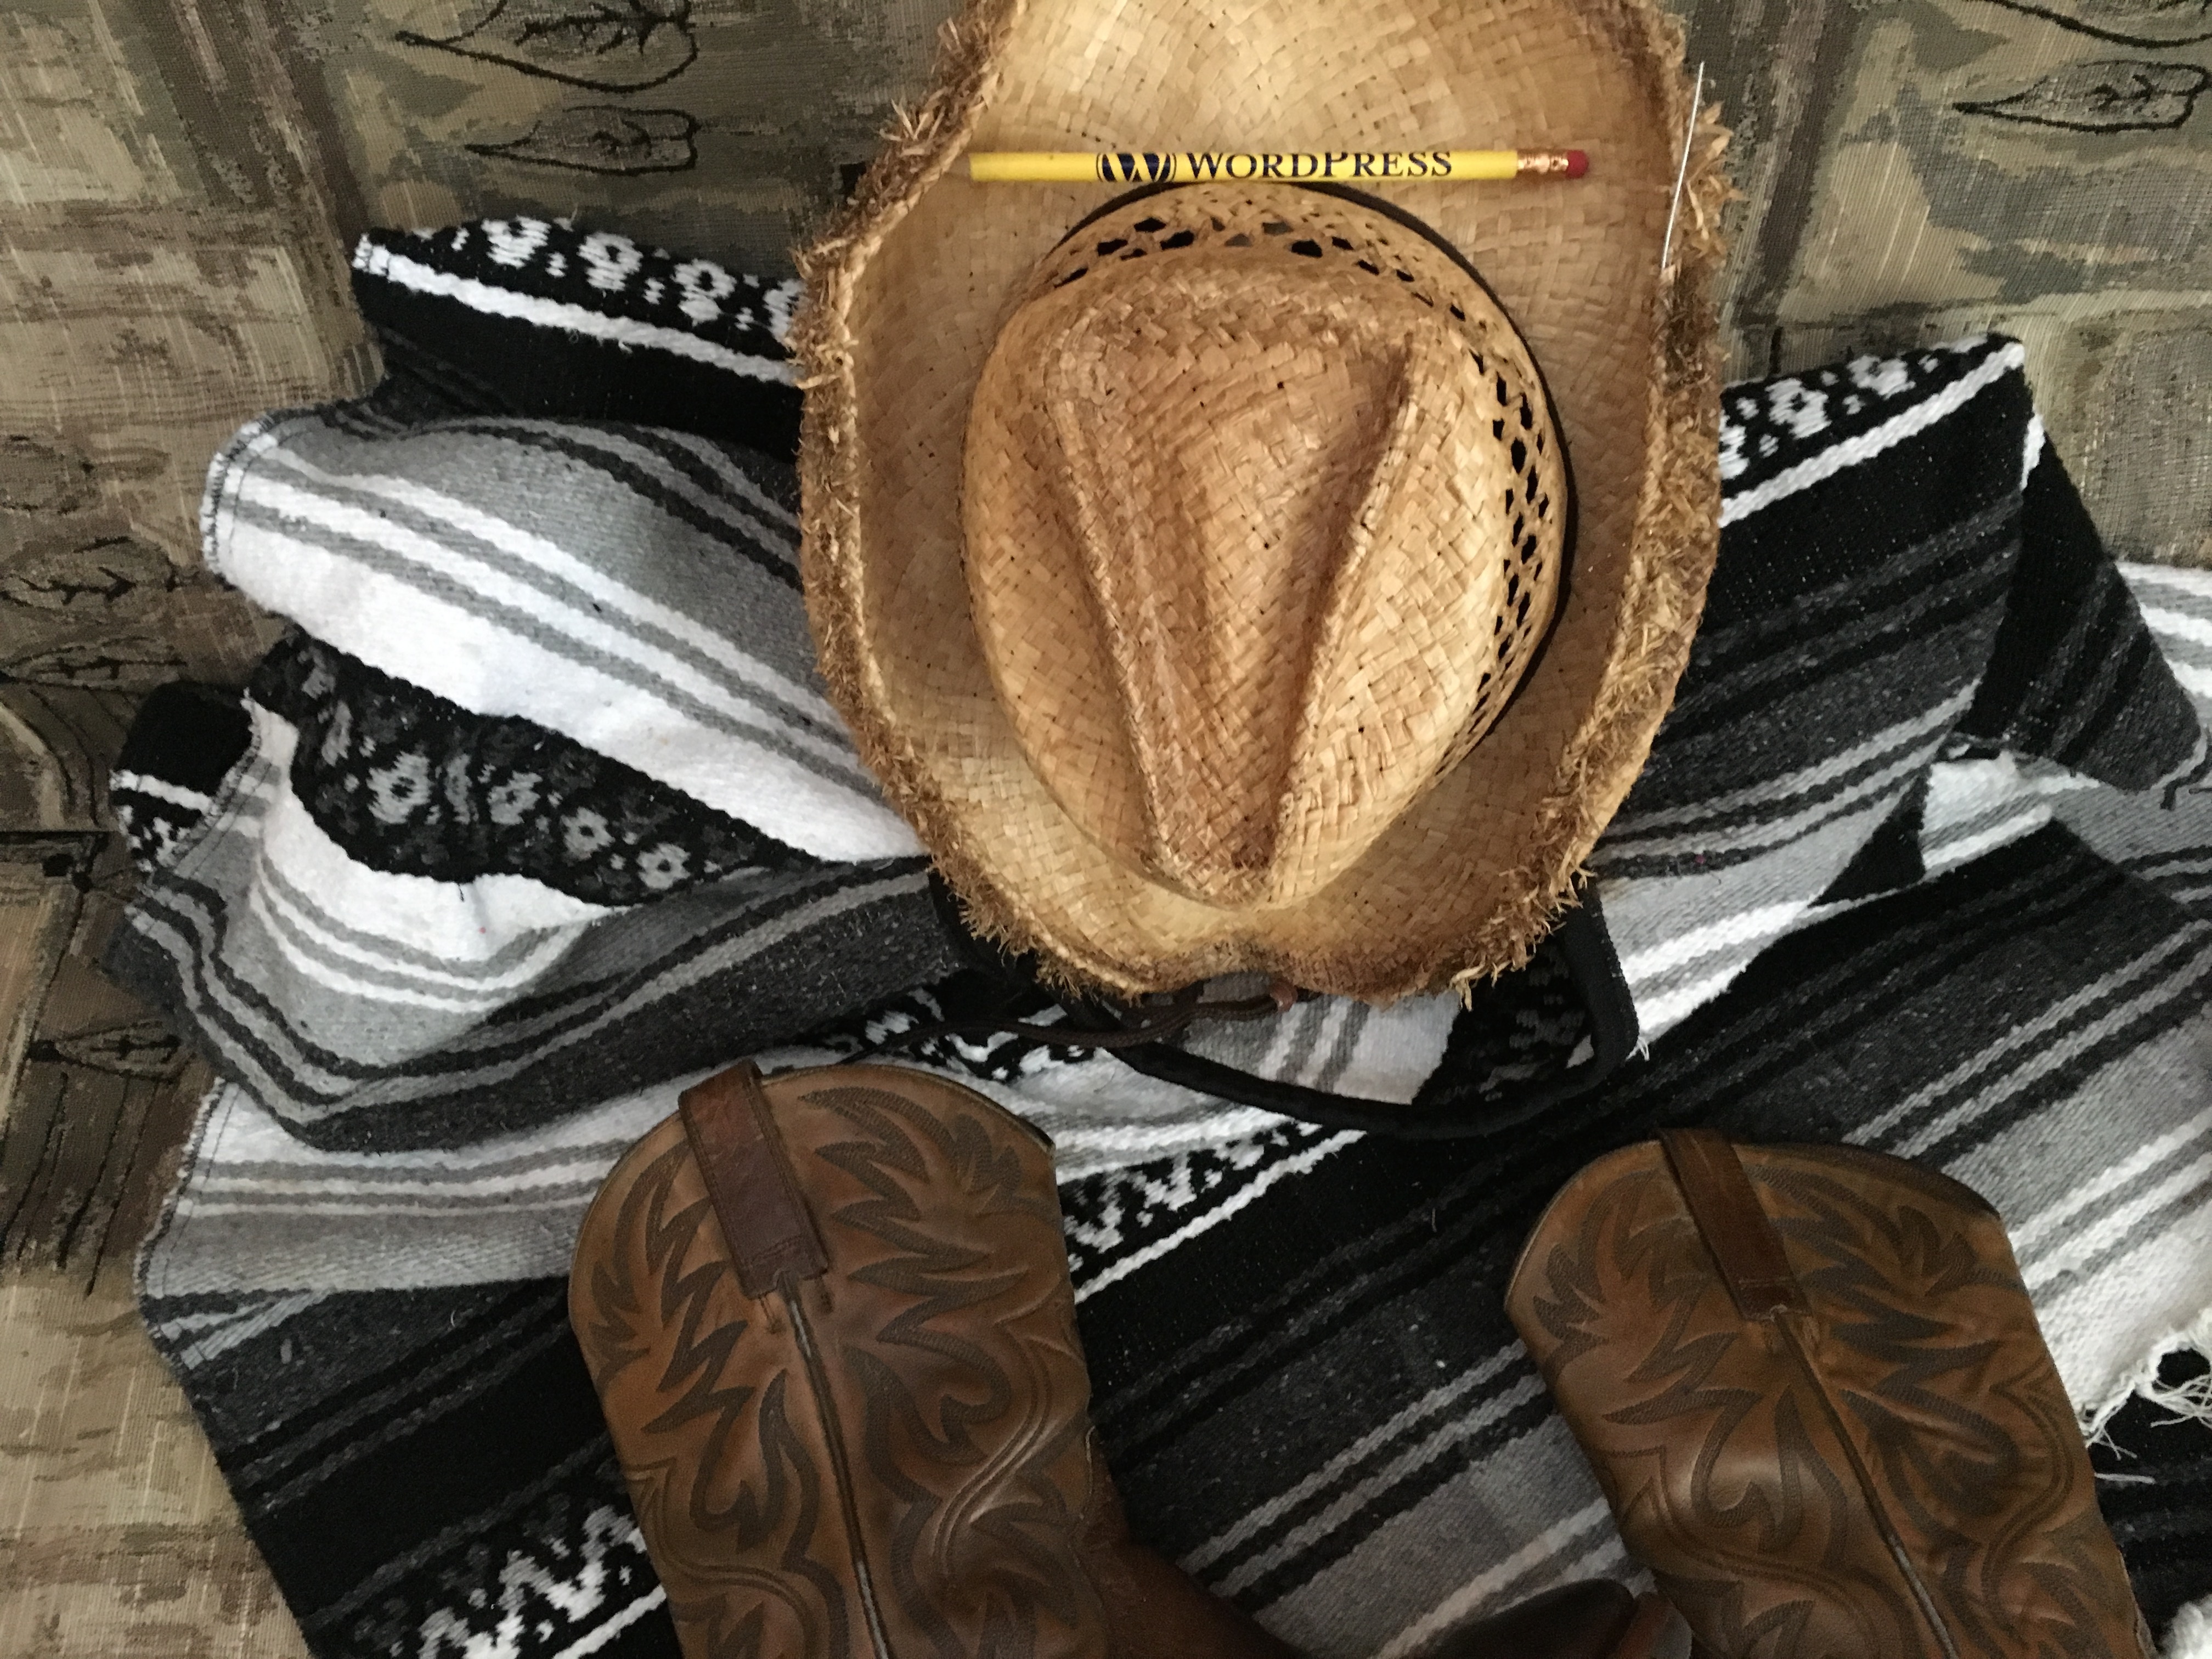
shoe, brown, clothing, arm, headgear, cap, footwear, costume, fashion accessory